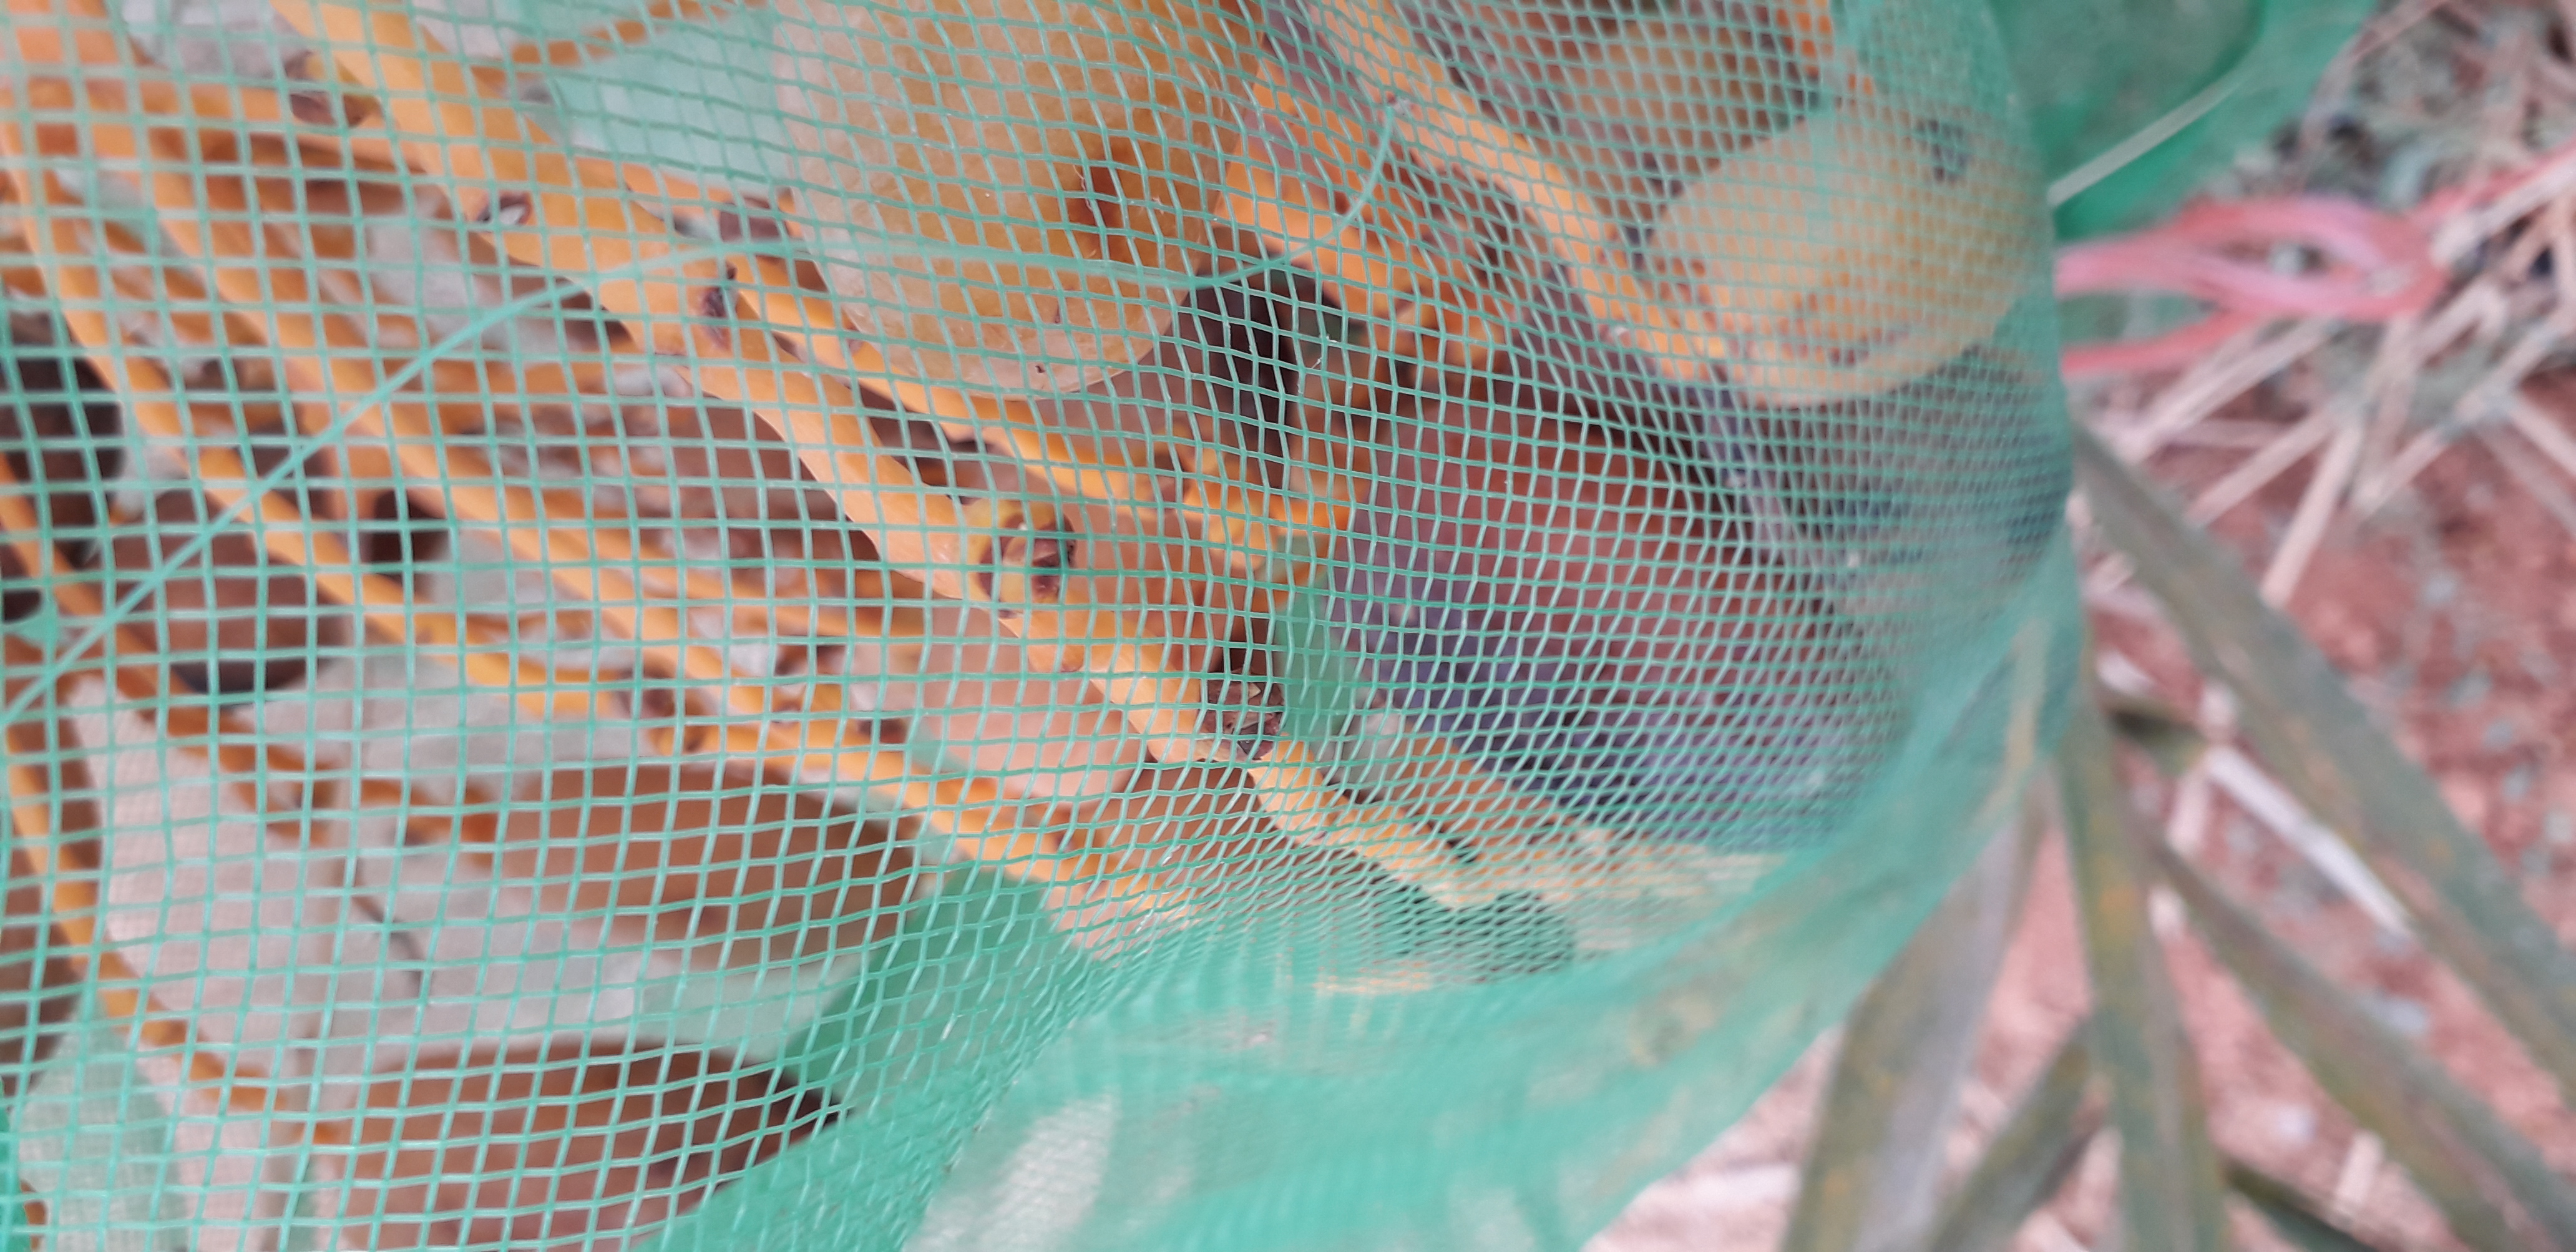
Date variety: Boumajhoul